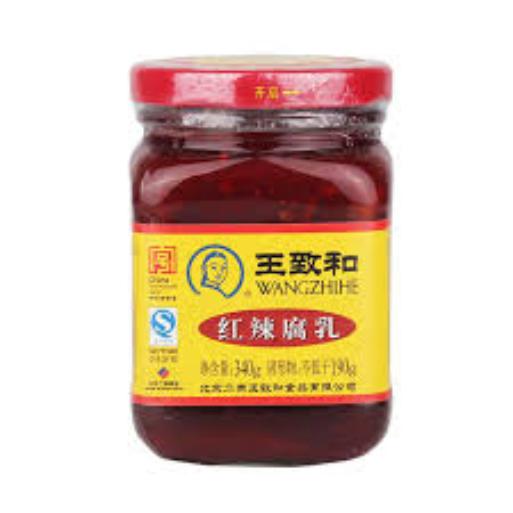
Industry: Food